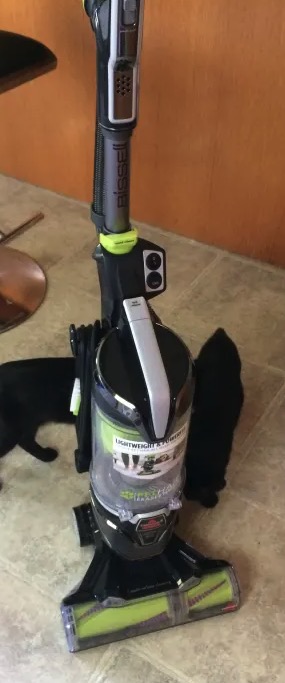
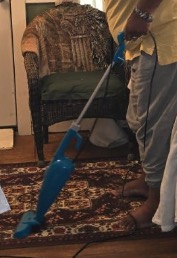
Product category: items_vacuum
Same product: no